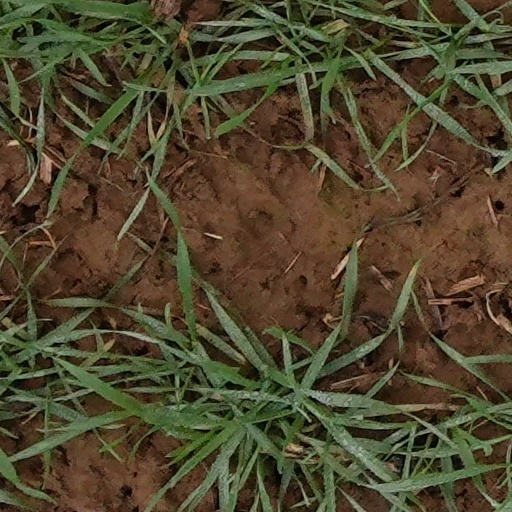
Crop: wheat